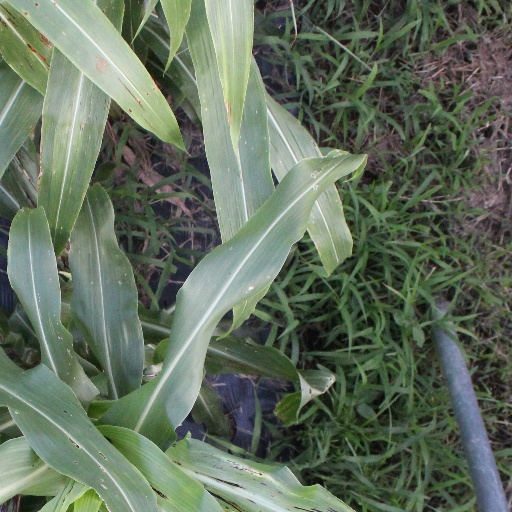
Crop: sorghum